European Quality in Social Services

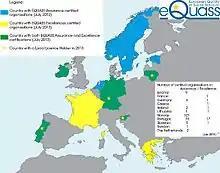

In Norway, EQUASS Assurance certification is one of several quality labels that allow a disability service provider or social firm to get funding from the Norwegian Labour and Welfare Administration (NAV) in exchange for providing rehabilitation services. As a result of that endorsement, about 75% of the EQUASS Assurance certified organisations are located in Norway (as of 2013).